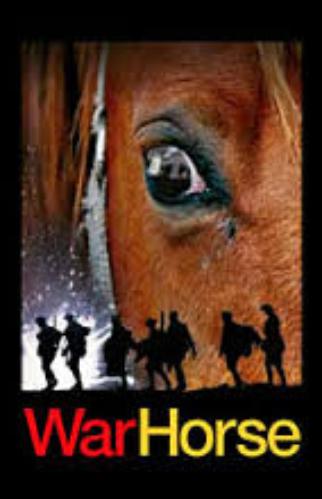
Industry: Leisure